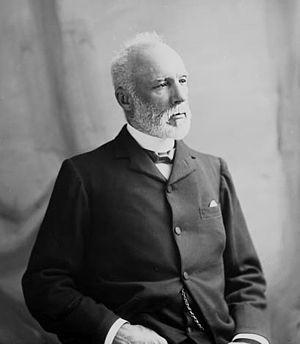
Cet article traite des événements qui se sont produits durant l'année 1902 au Québec.
Henri-Elzéar Taschereau, né le 7 octobre 1836 à Sainte-Marie et mort le 14 avril 1911 à Ottawa, est un avocat, homme politique, professeur et juriste. Il est le premier canadien-français à être nommé juge en chef du Canada.